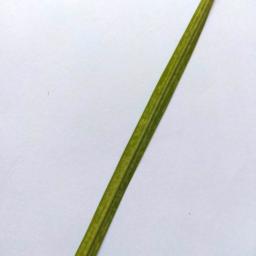
Label: Rice___Healthy